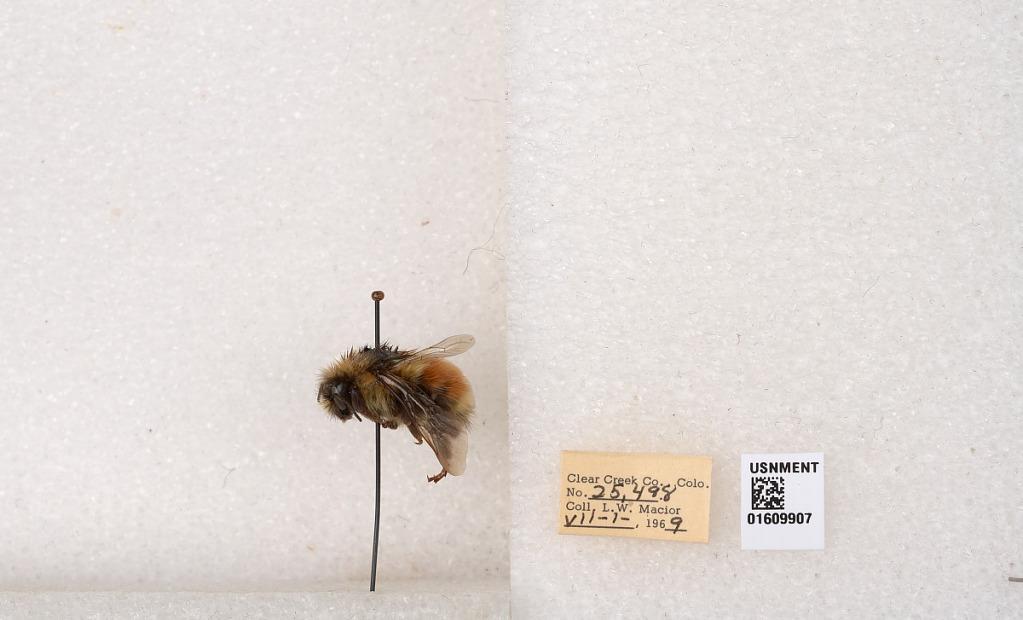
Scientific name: Bombus (Pyrobombus) sylvicola Kirby
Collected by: L. Macior
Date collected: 1969-7-1
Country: United States
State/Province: Colorado
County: Clear Creek
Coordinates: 39.6856, -105.645